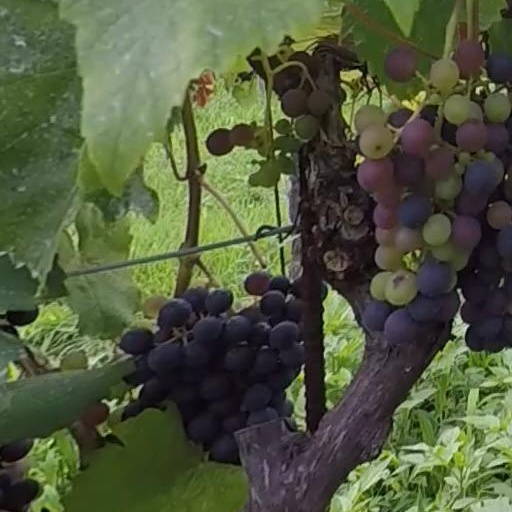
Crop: grape